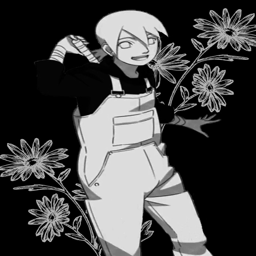
person + flowers add the flowers because i had to .